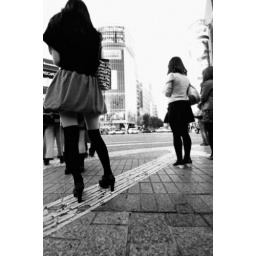
A girl waiting to cross the infamous crosswalk in central Shibuya Tokyo.